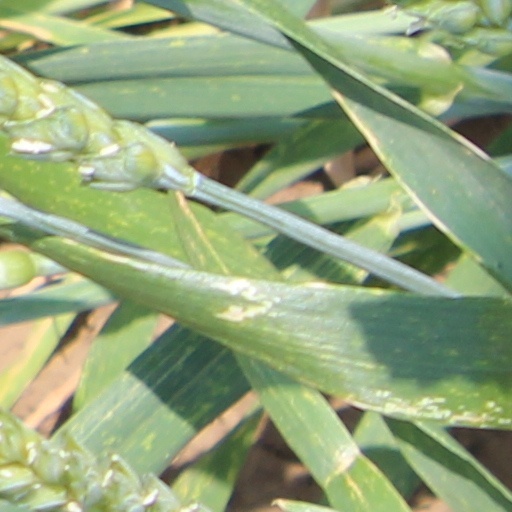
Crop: wheat